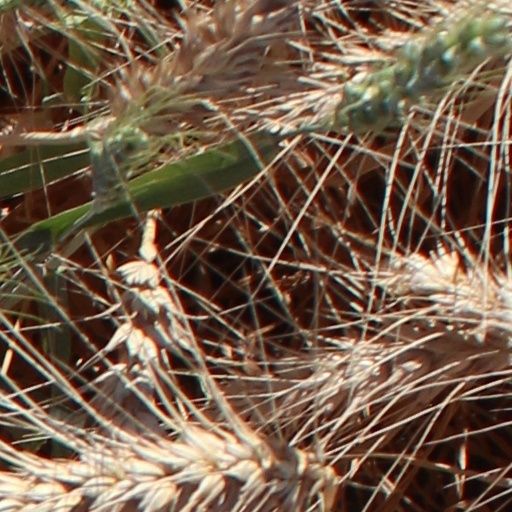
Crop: wheat